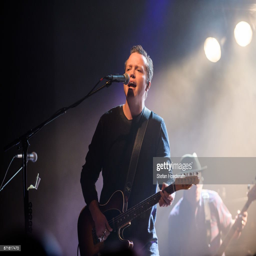
alternative country artist performs live on stage during a concert .